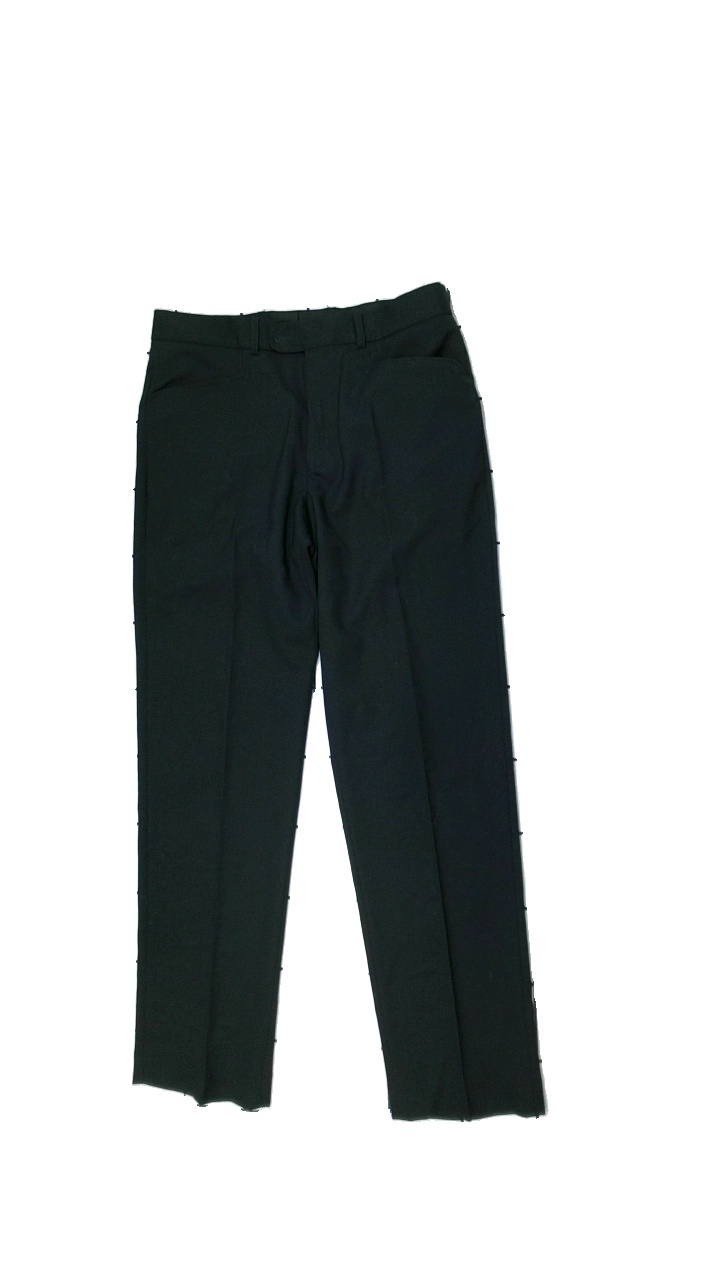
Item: Trousers (Men)
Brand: Batistini (dressman)
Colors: Black
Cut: Regular
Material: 54% polyester, 44% wool, 2% lycra
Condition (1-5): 3
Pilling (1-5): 5
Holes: Minor
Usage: Export
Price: <50